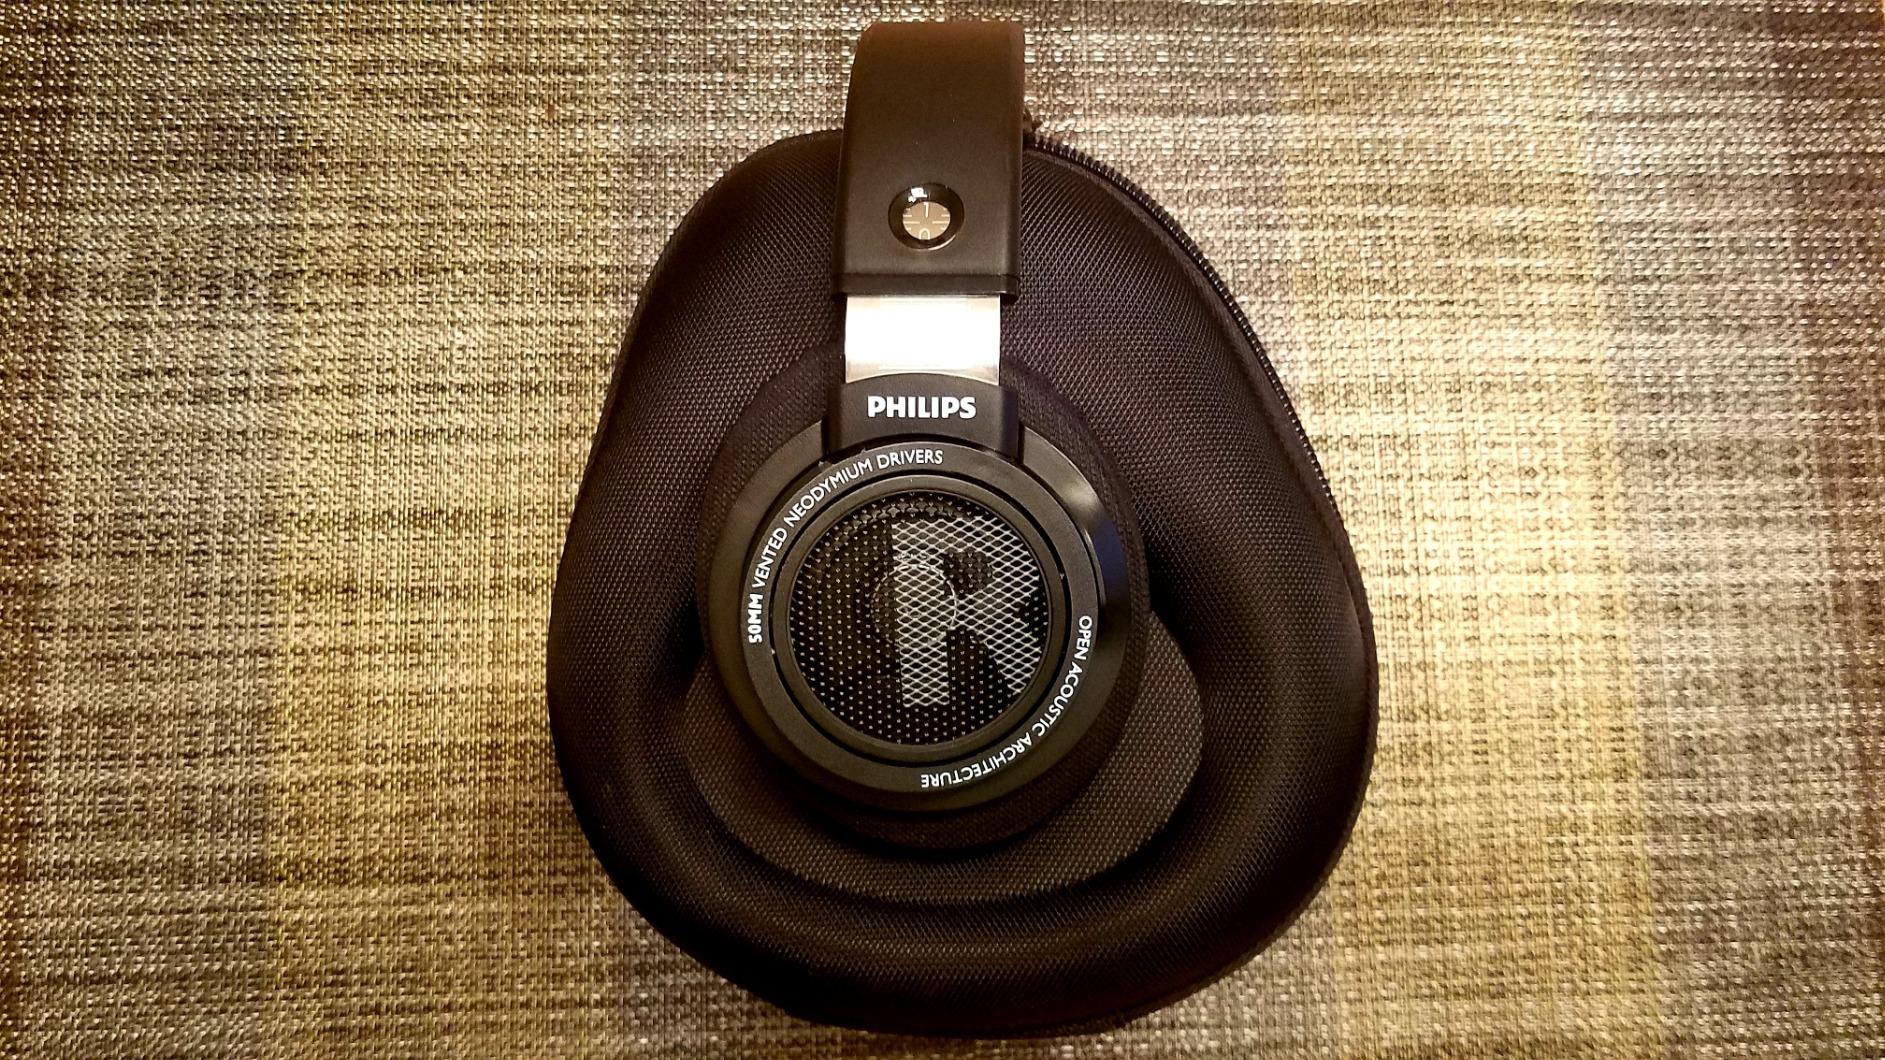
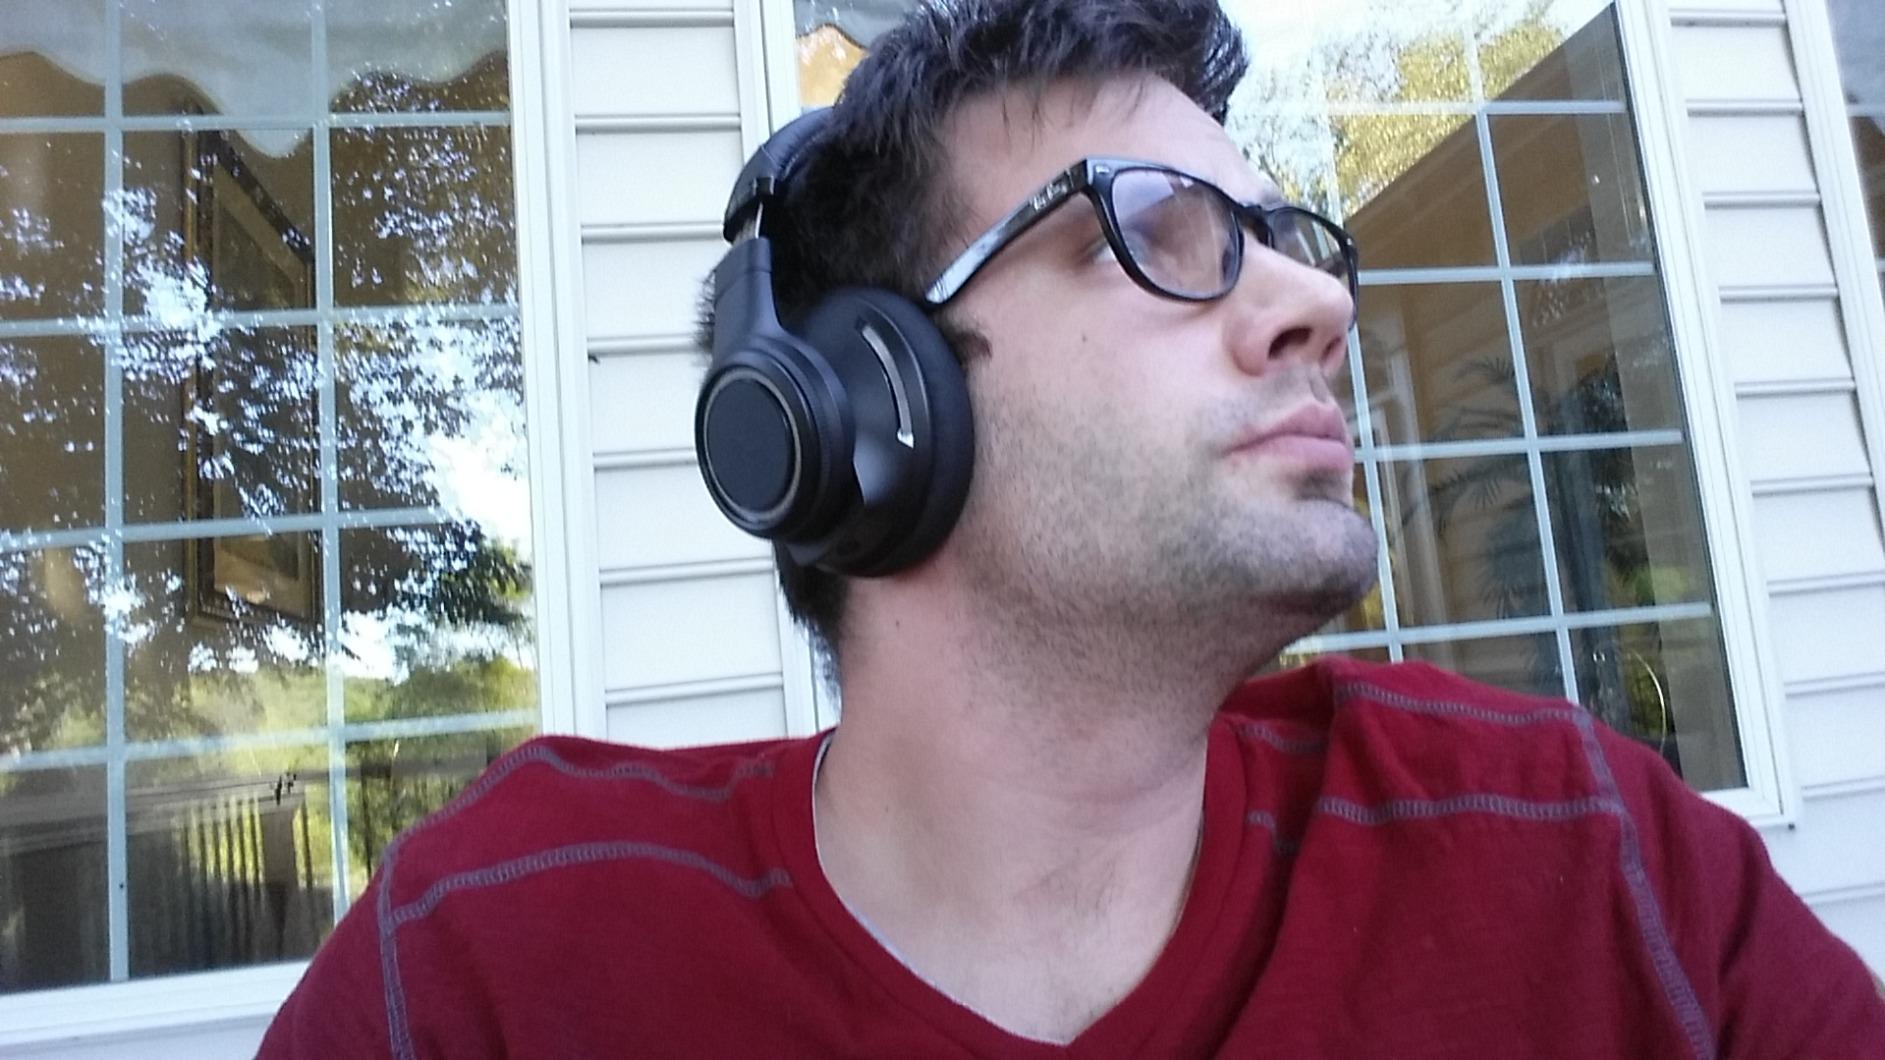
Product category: headphones
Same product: no